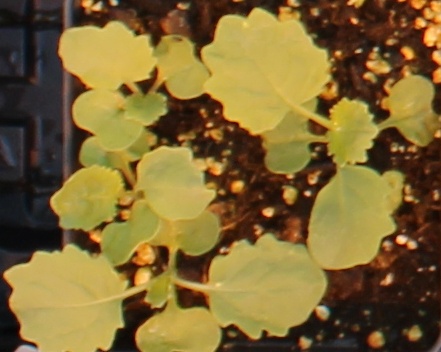
Label: Canola